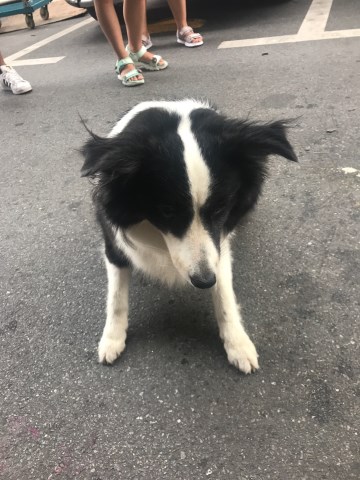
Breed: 2594-n000109-Border_collie